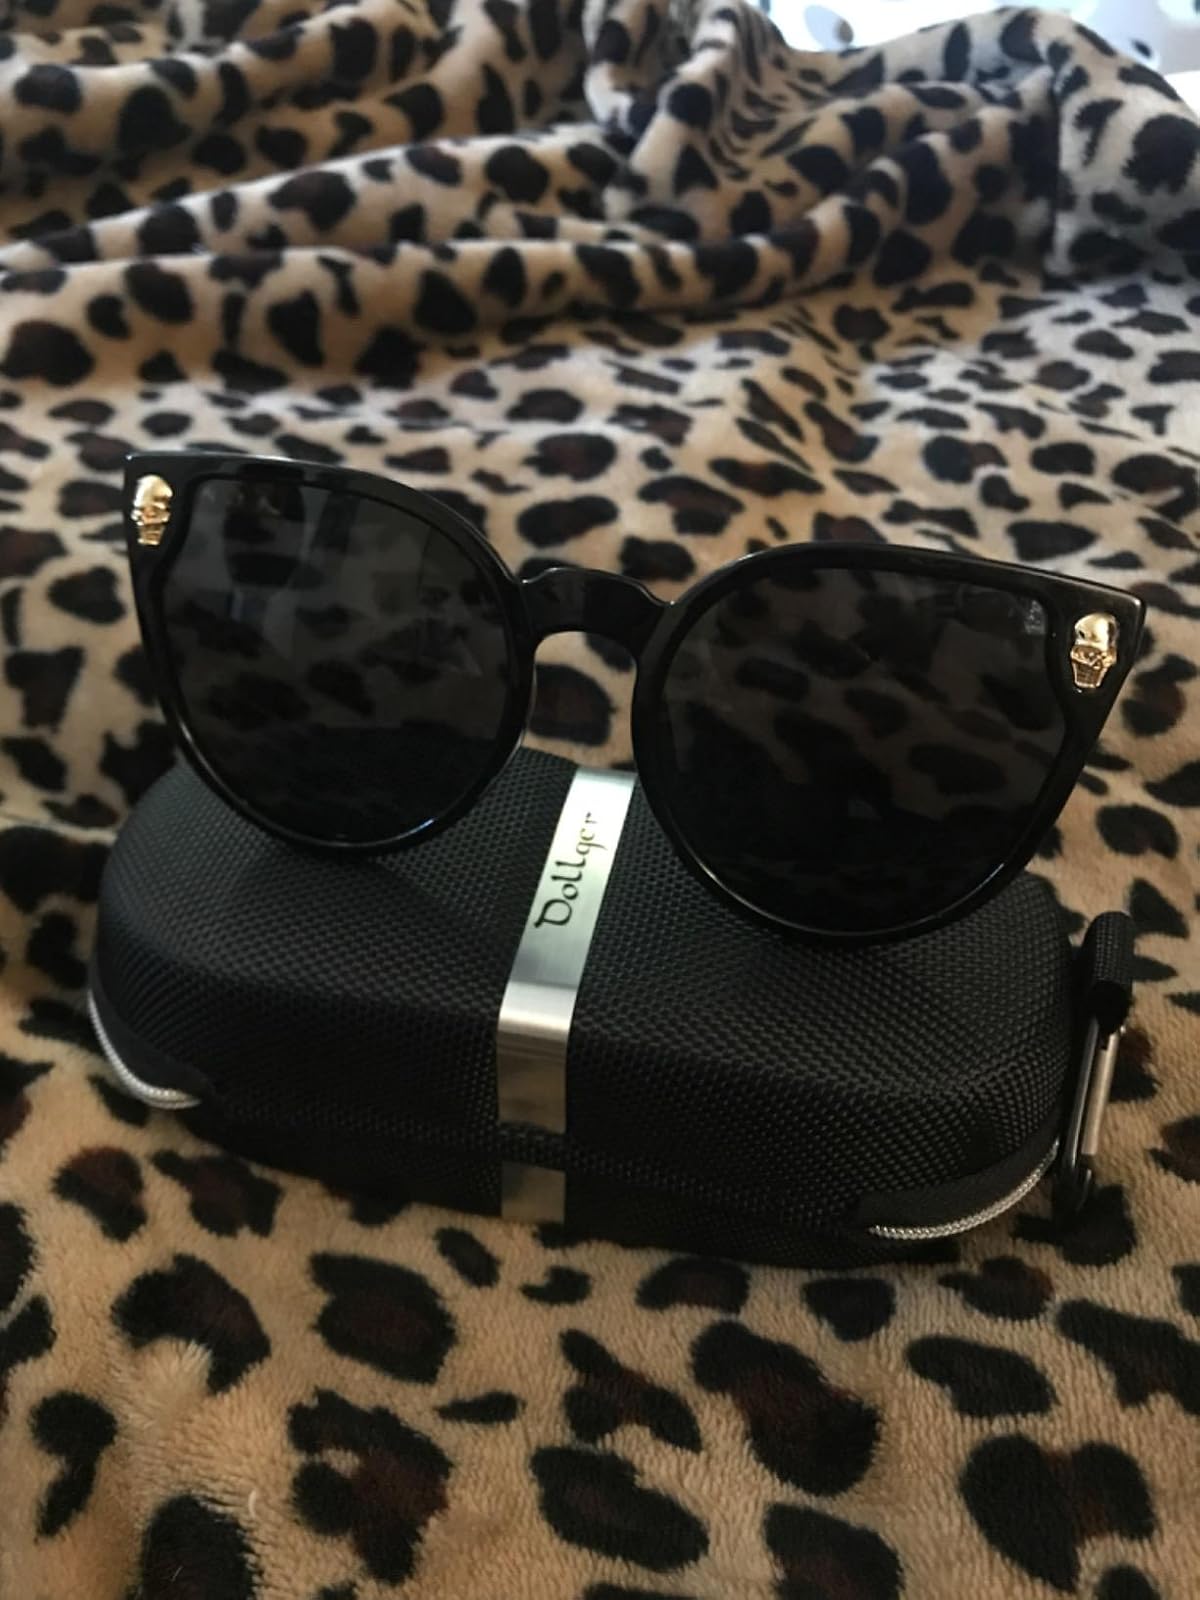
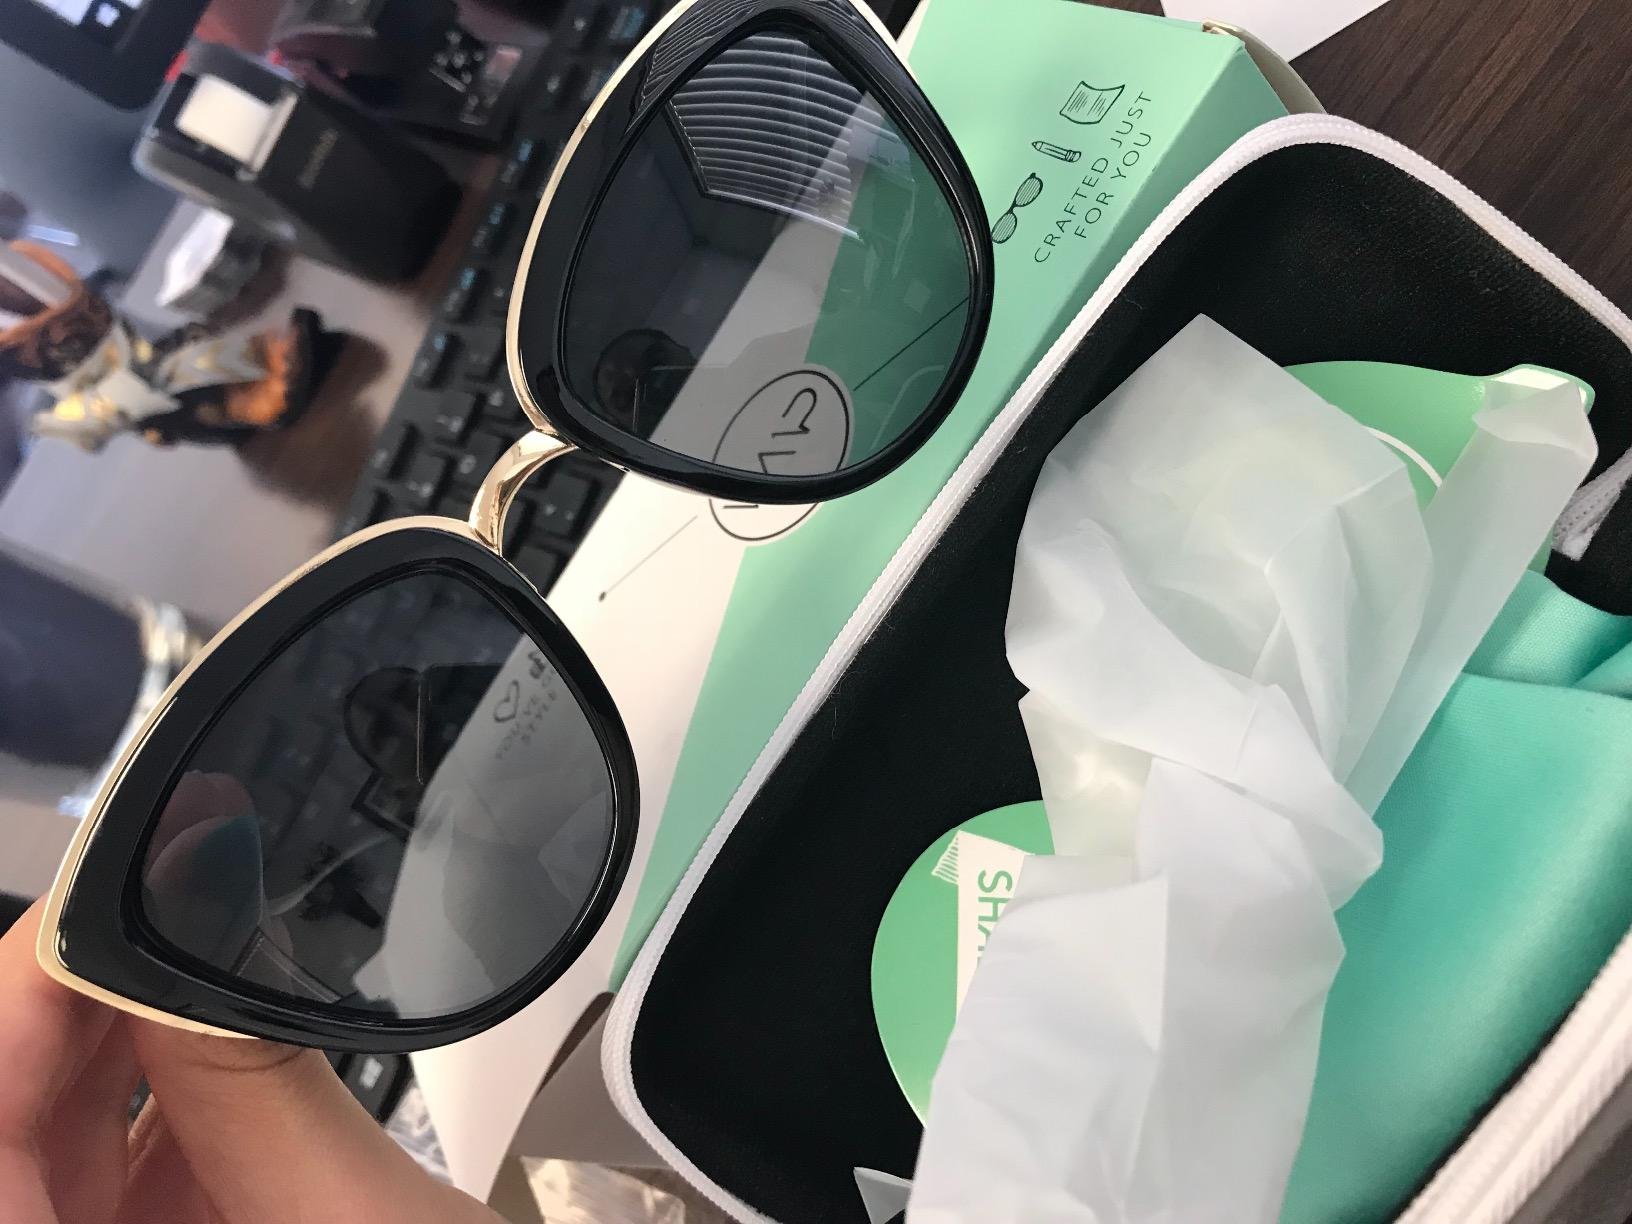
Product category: accessories_sunglasses
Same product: no